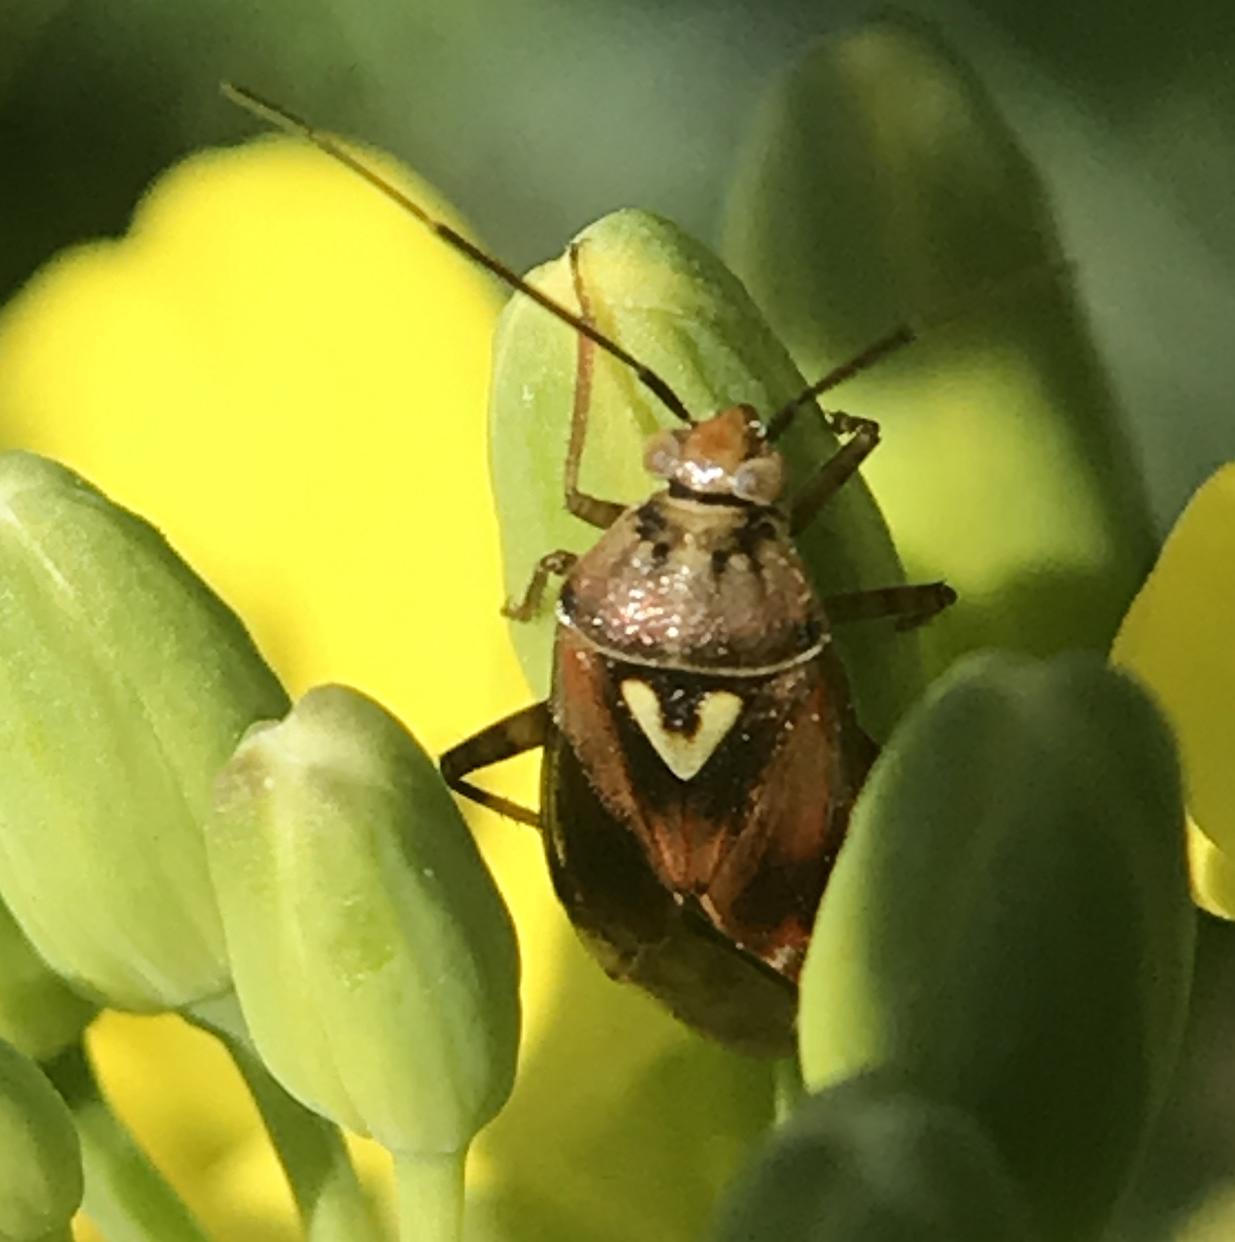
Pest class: lygus_bug